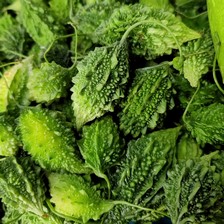
Label: others